Paul Emil Jacobs

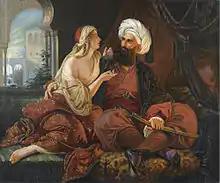
Paul Emil Jacobs' depiction of Ali Pasha and his favorite mistress (or wife) Kira Vassiliki - one of Jacobs' paintings depicting Orientalist themes.

Jacobs, son of the philologist Frederick Jacobs, received his art training at the Munich Academy of Fine Arts and first became known for his painting of Mercury and Argus (from Classical mythology). In 1824 he went to Rome, where he attracted critical attention by painting "The Raising of Lazarus". In 1836 he made a series of historical paintings at the Welfenschloss in Hannover.